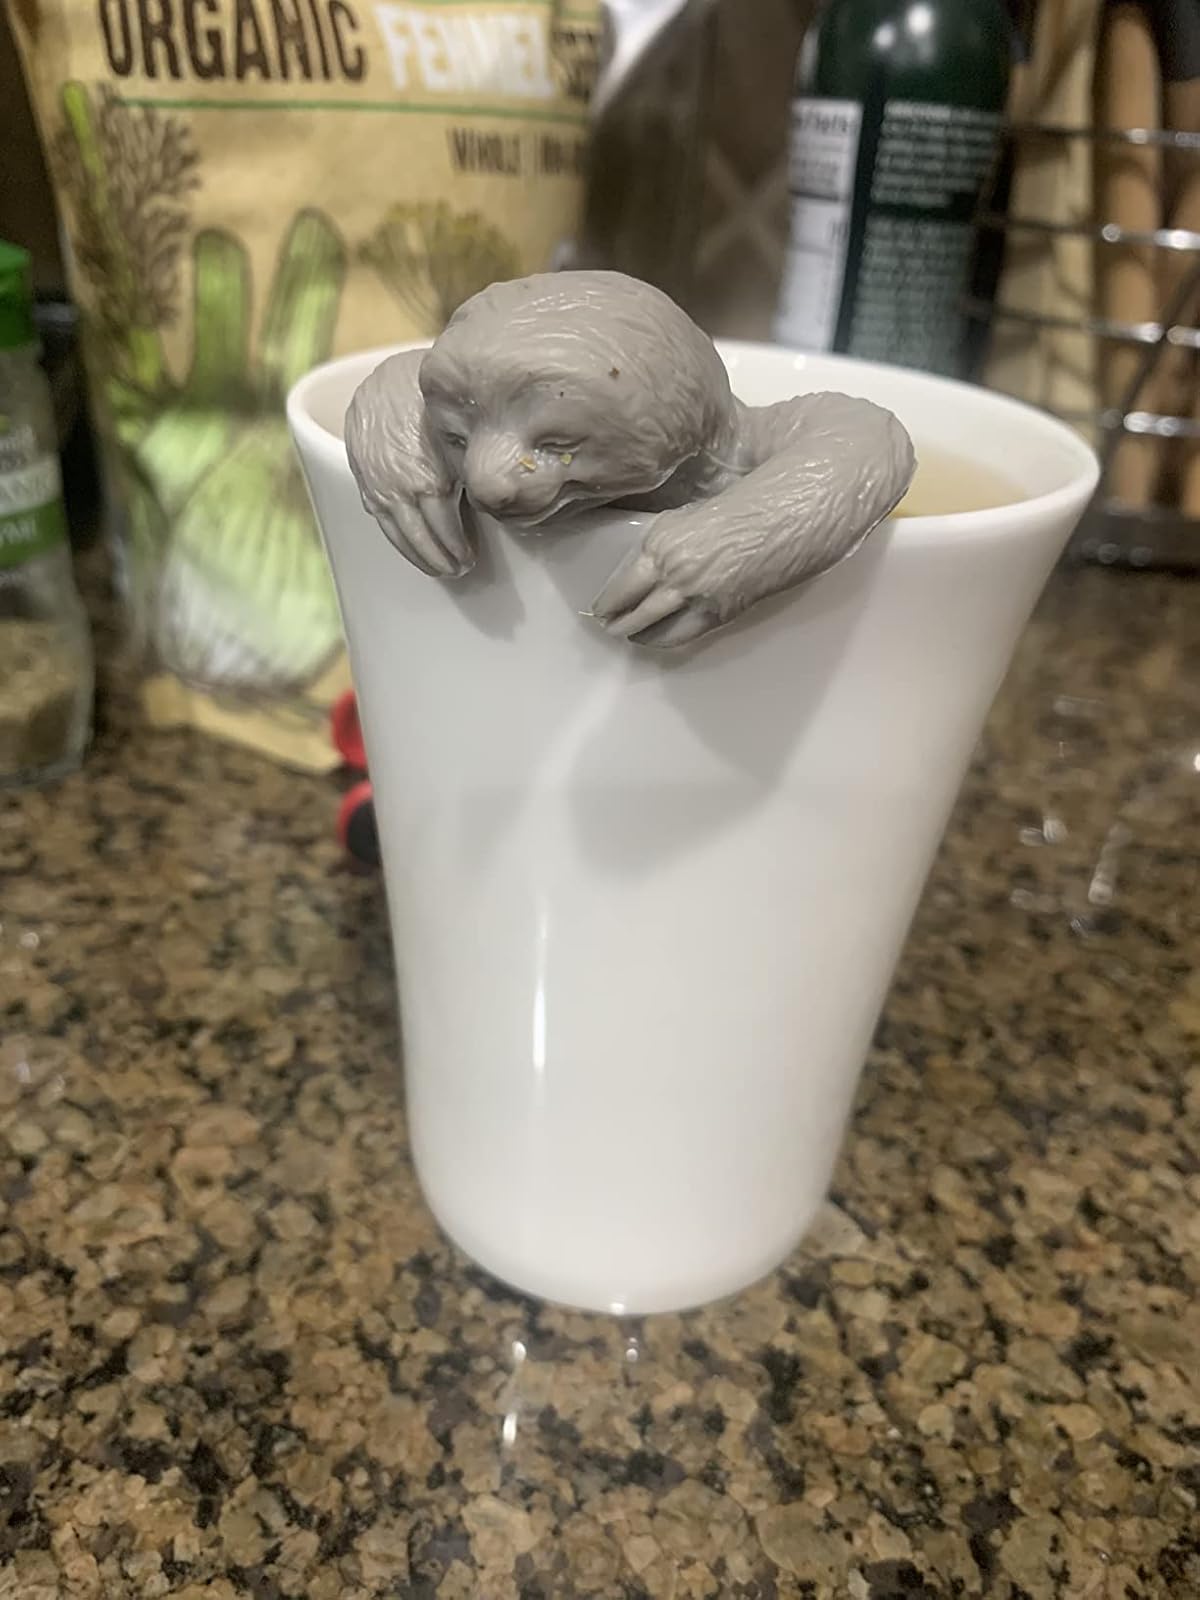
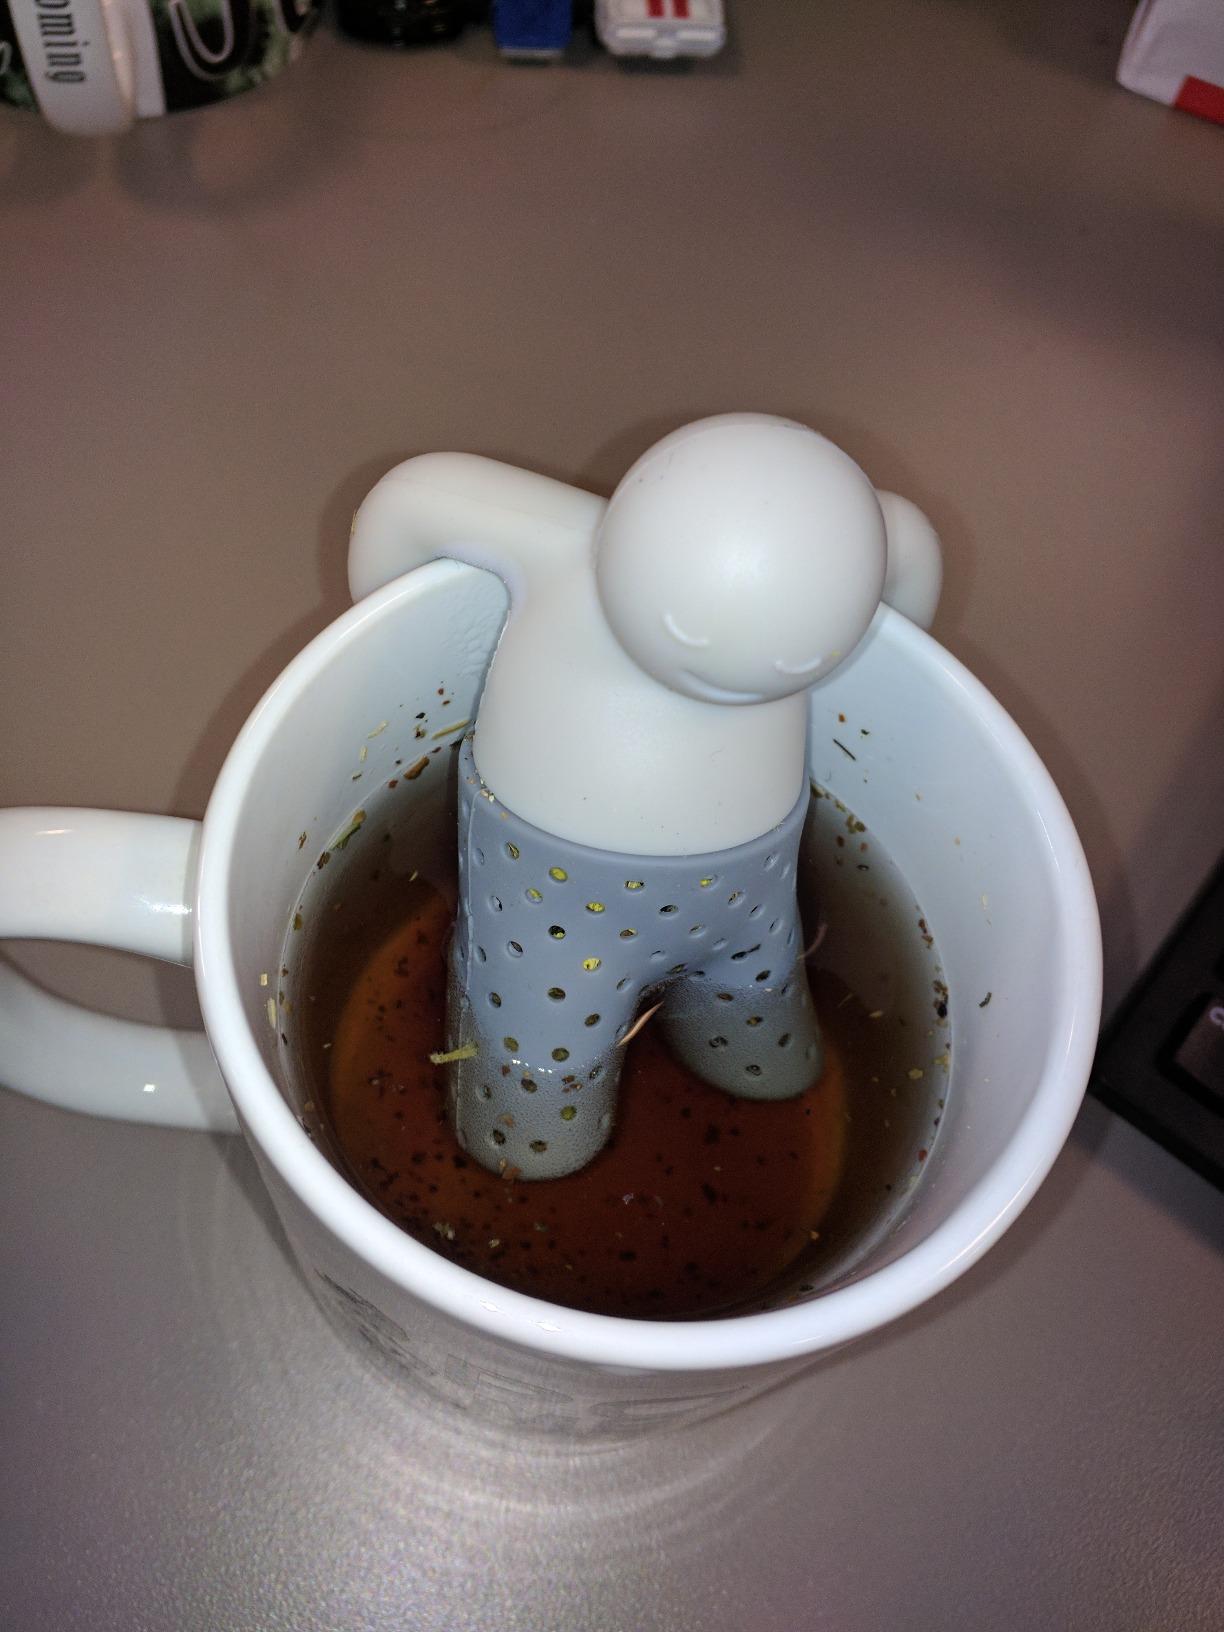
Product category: items_tea
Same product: no